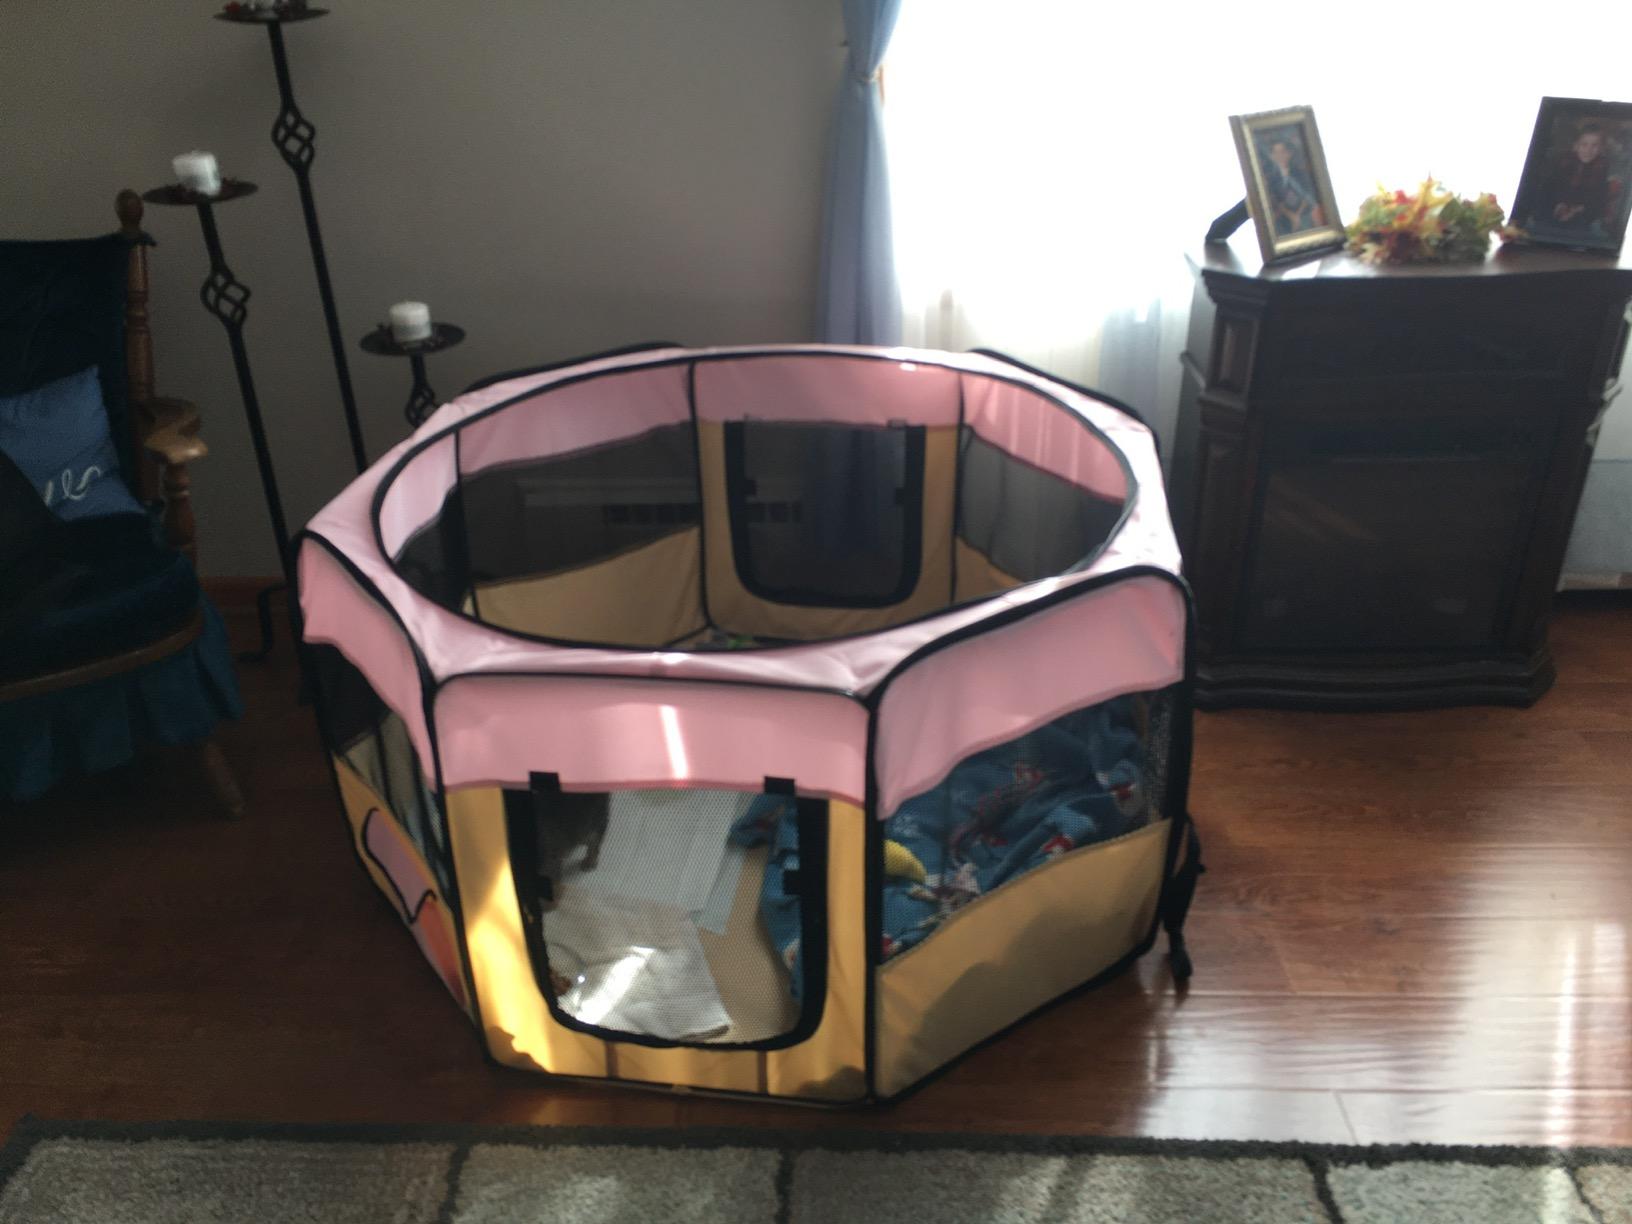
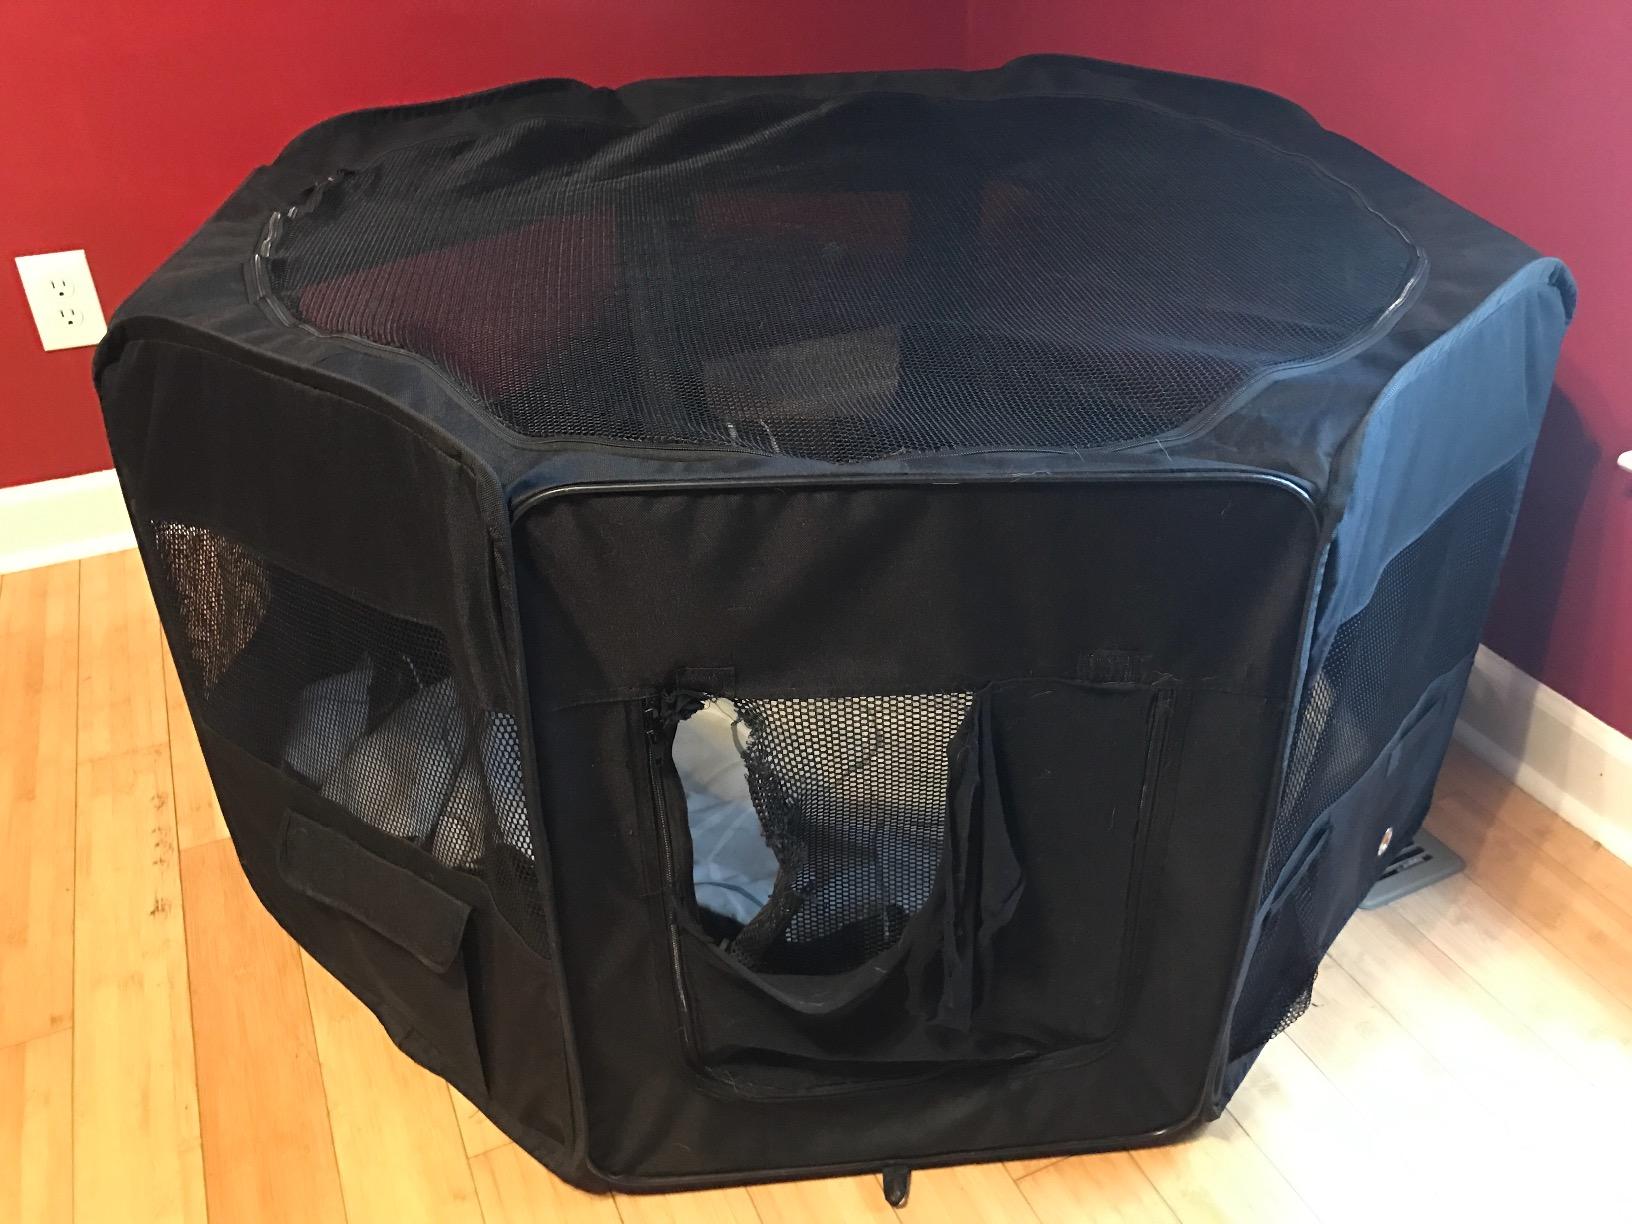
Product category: items_kennel
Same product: no